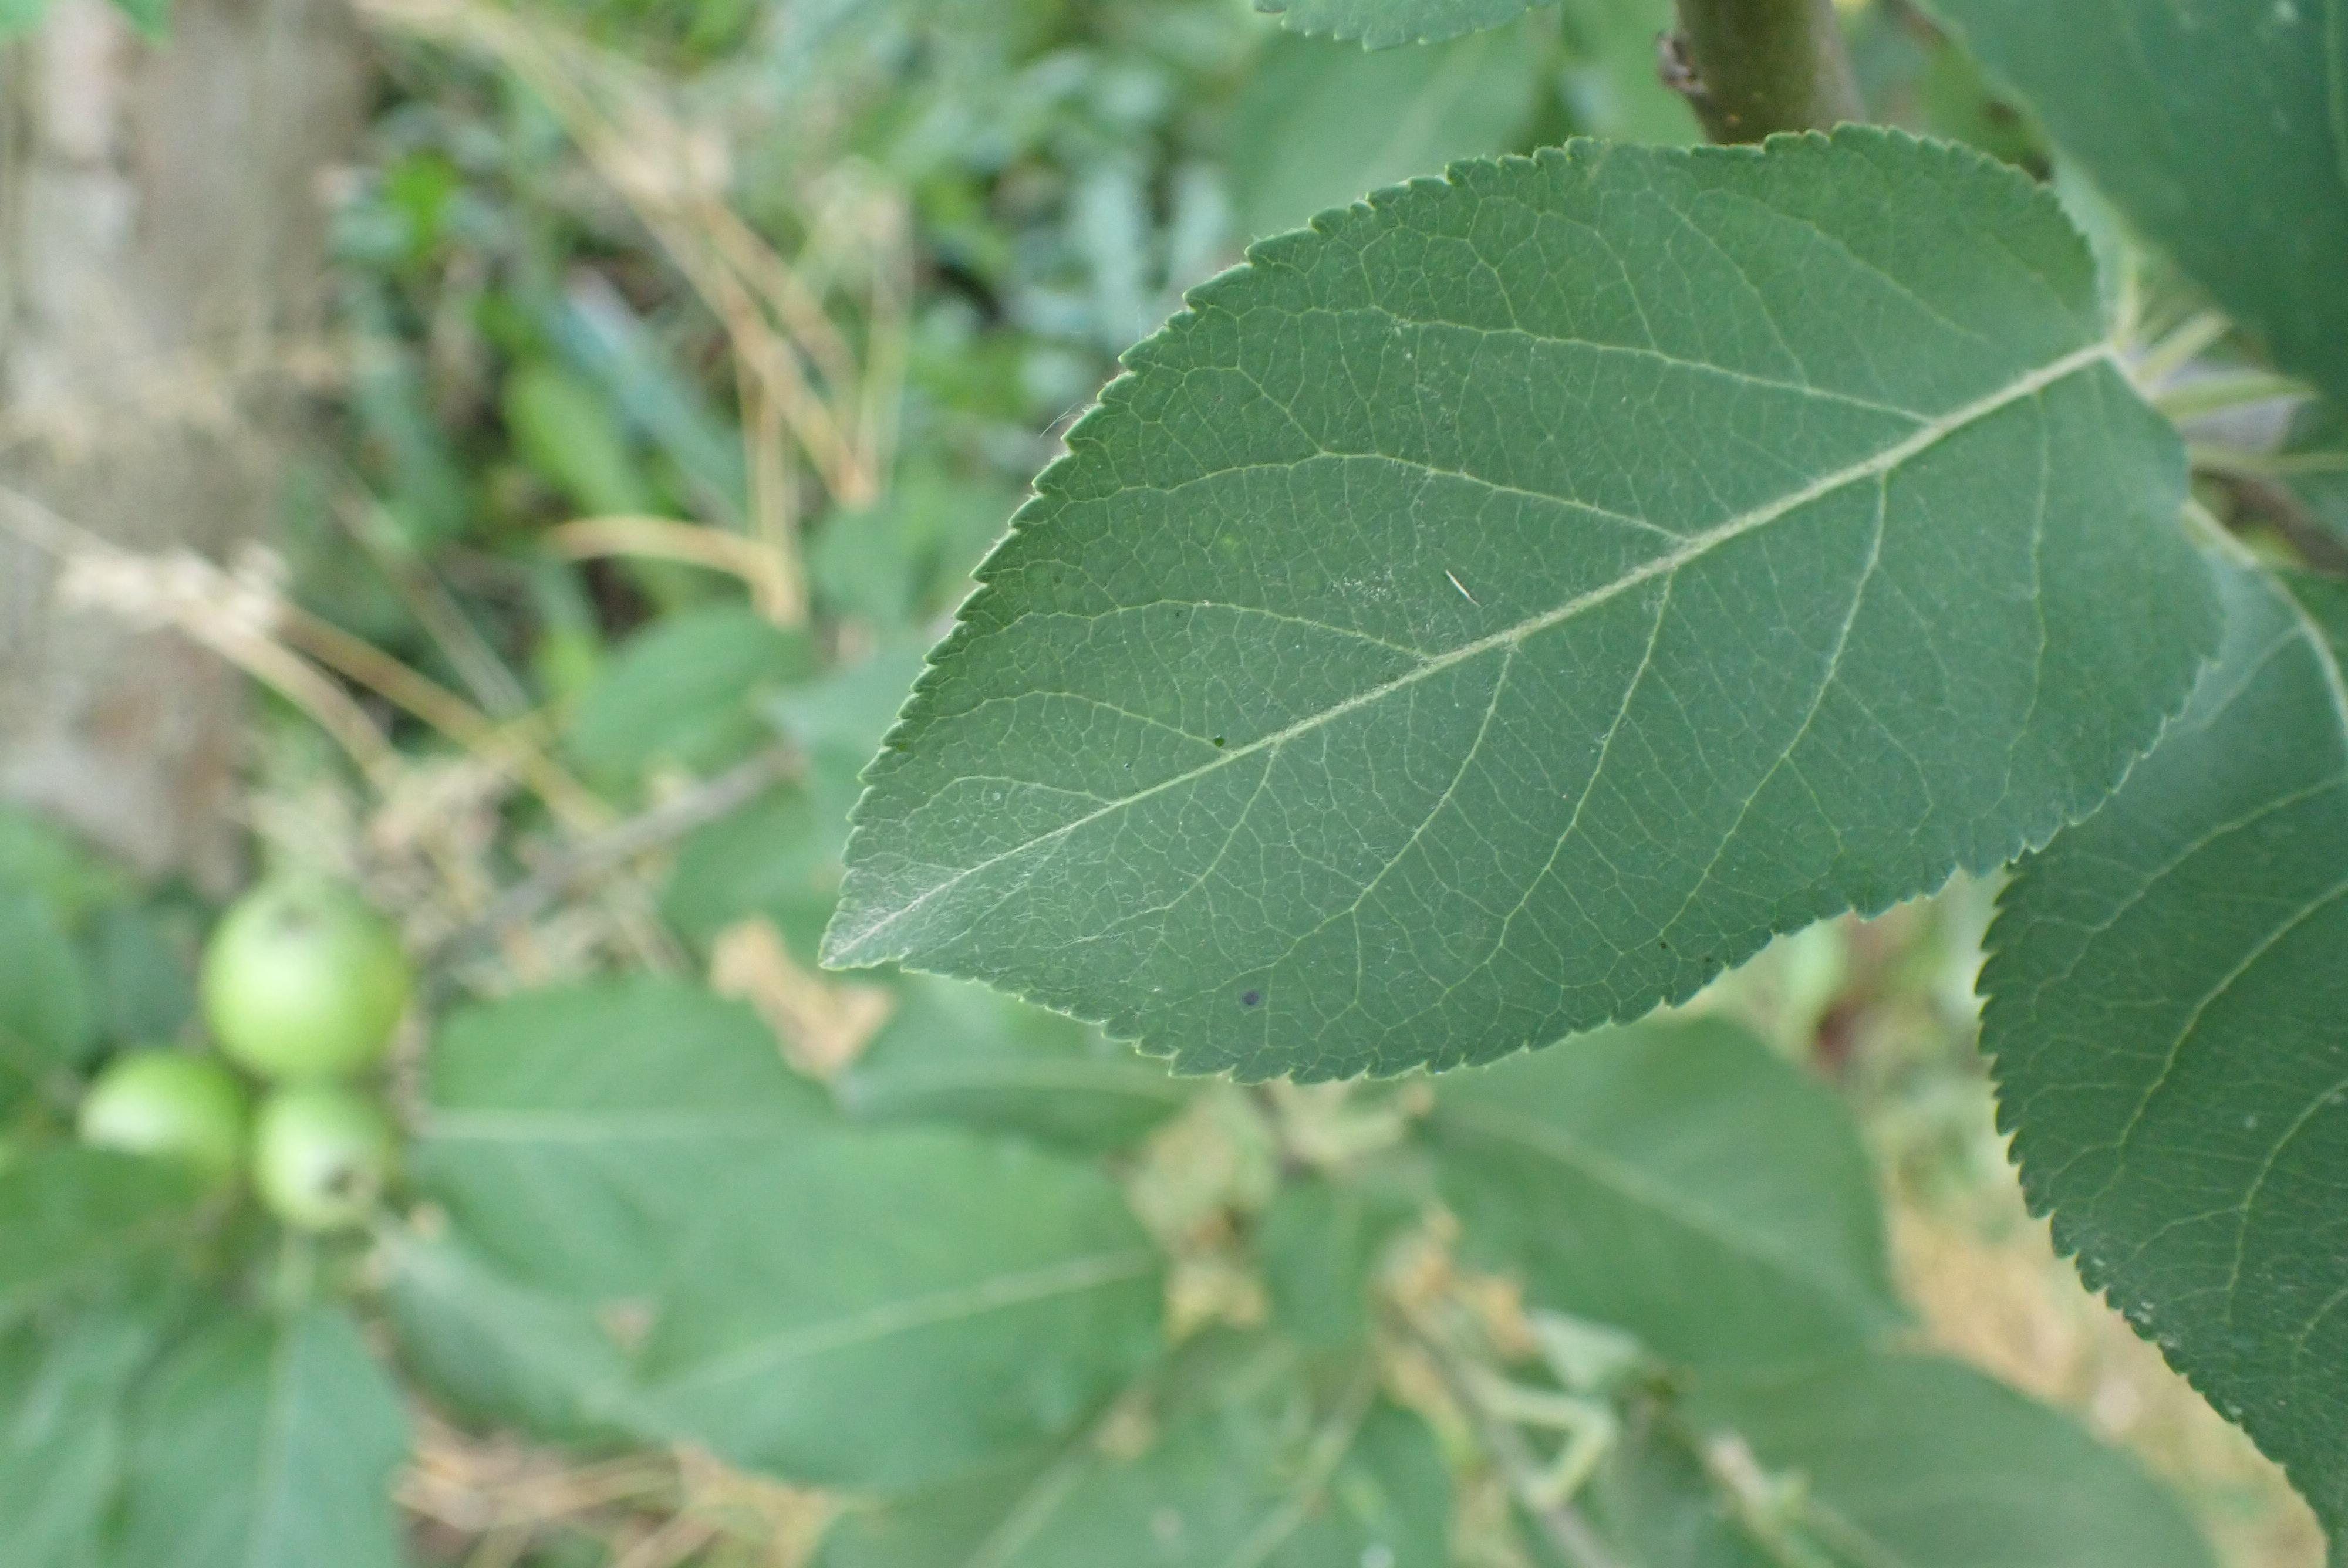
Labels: healthy